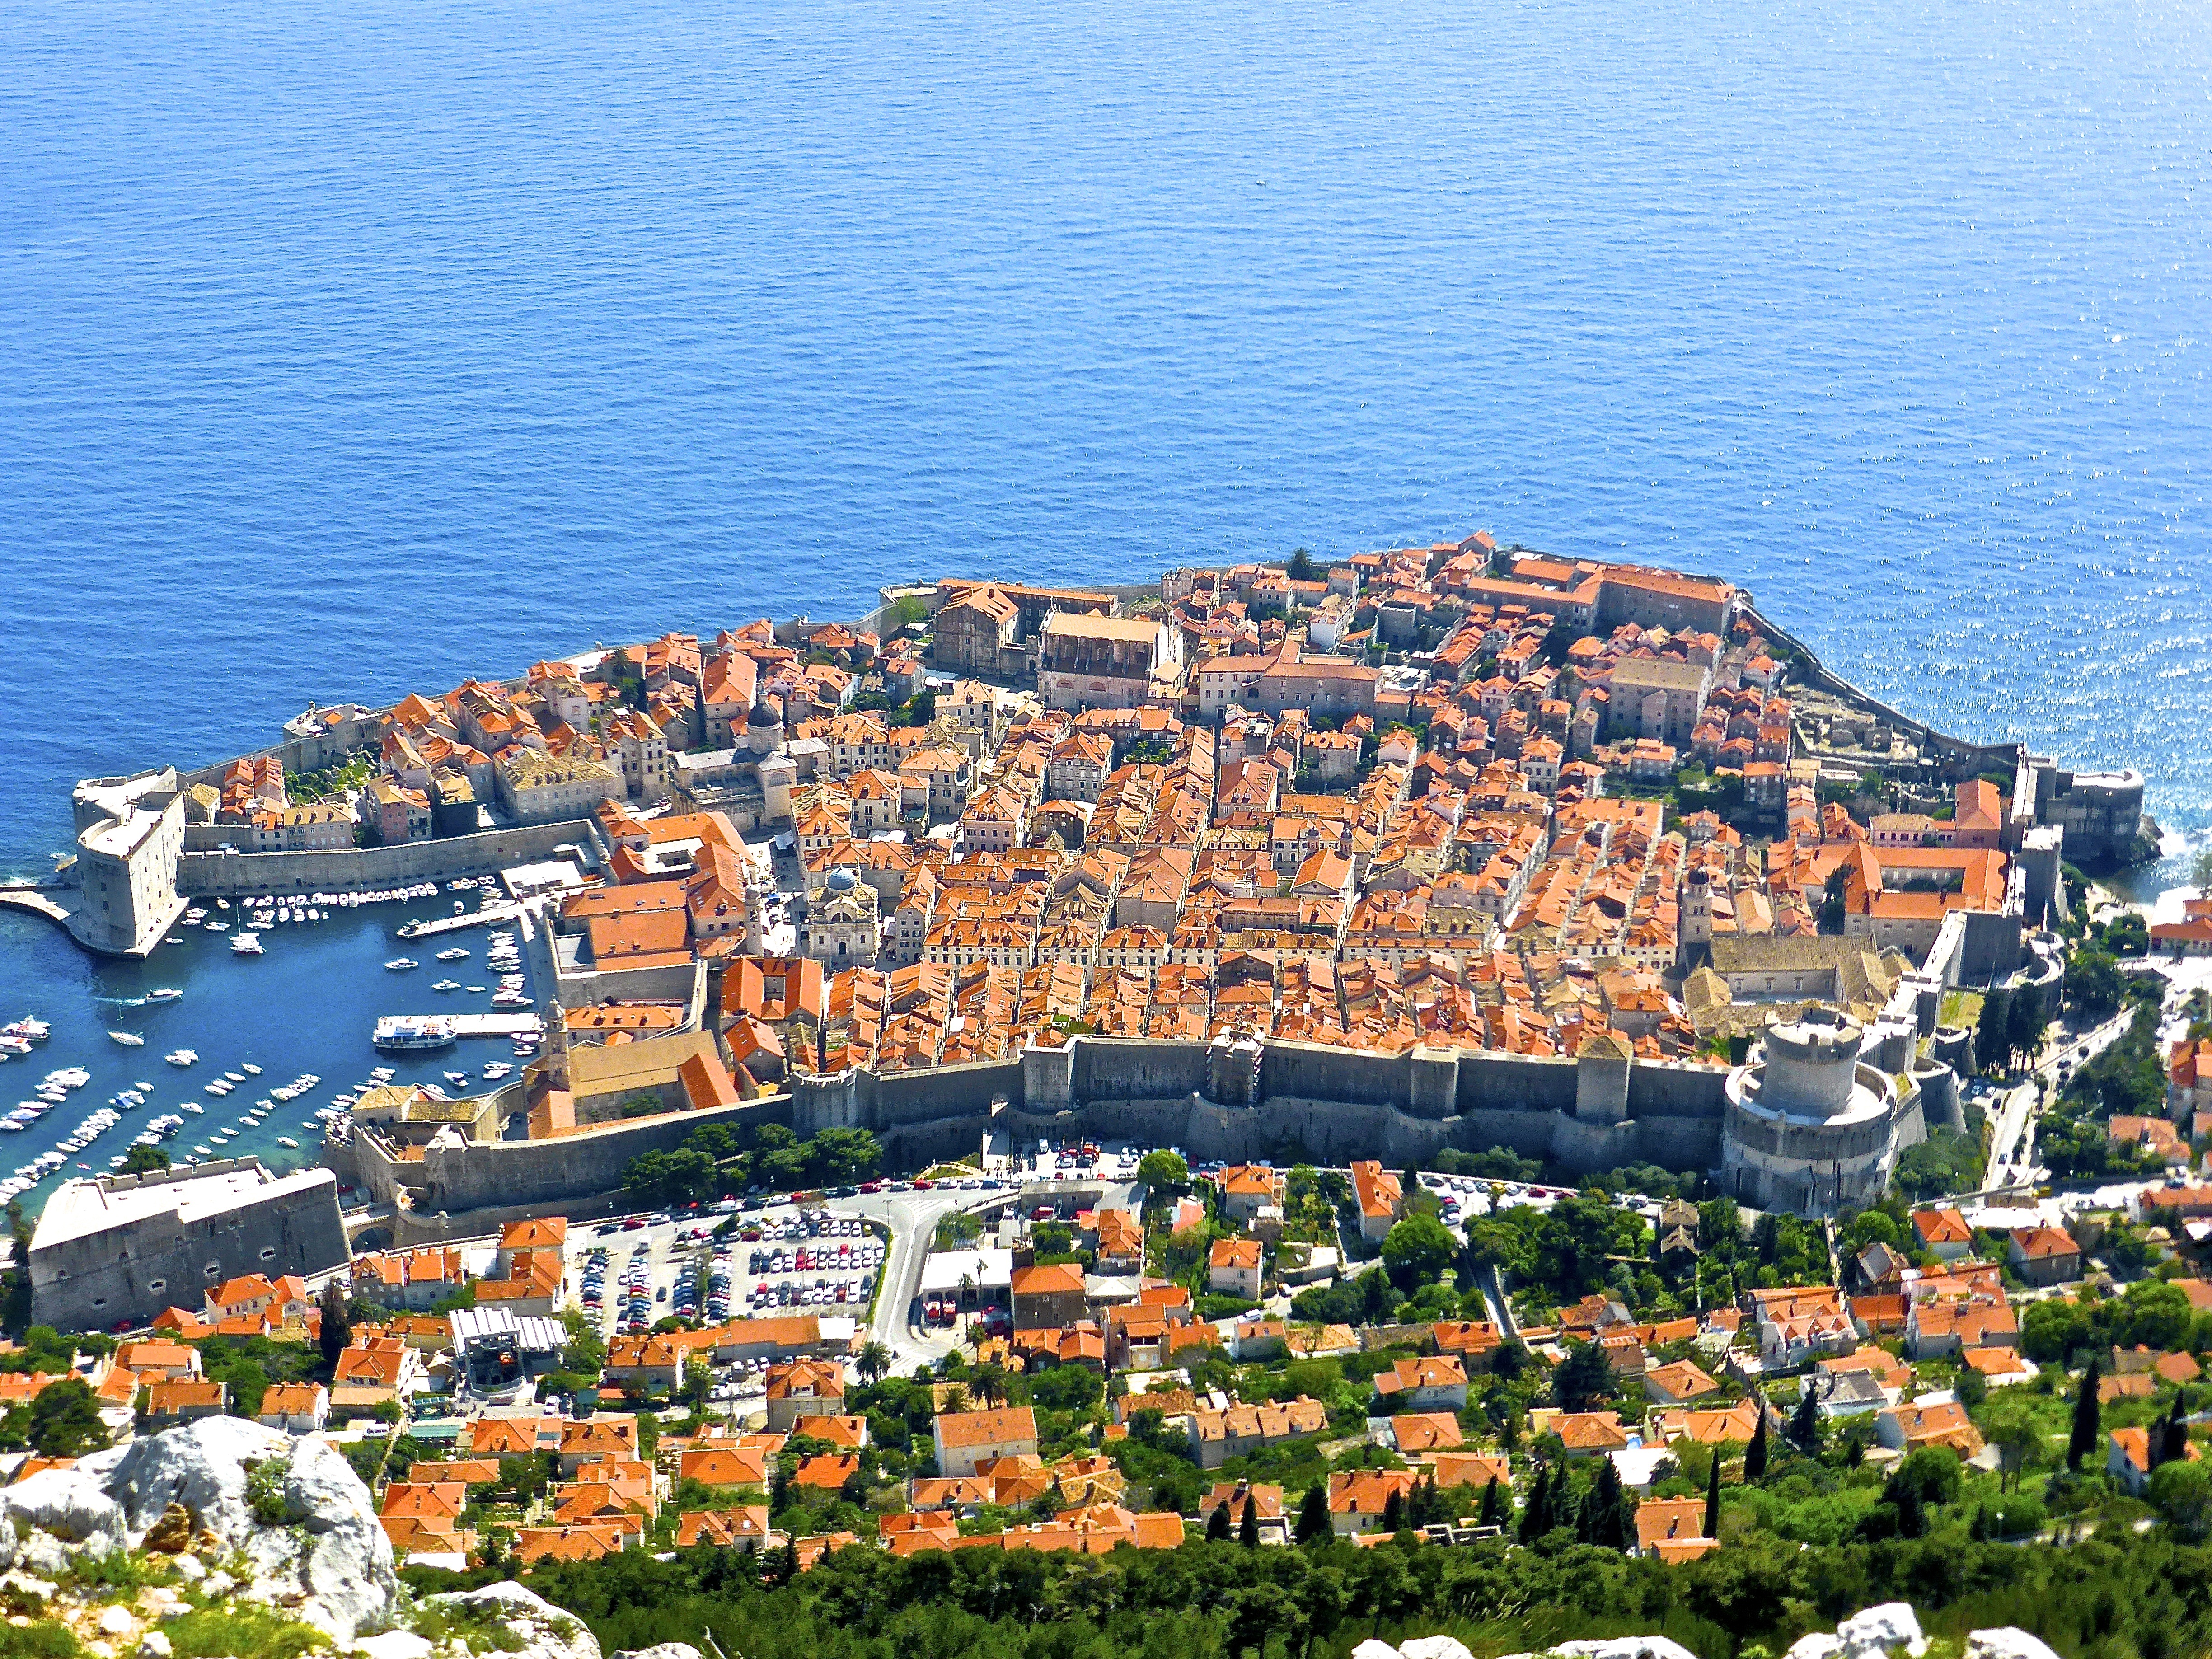
sea, coast, horizon, architecture, town, cityscape, vacation, mediterranean, bay, harbor, fortification, medieval, croatia, dubrovnik, fort, cape, adriatic, dalmatia, bird's eye view, aerial photography, residential area, geographical feature